Harry Humphrey Moore

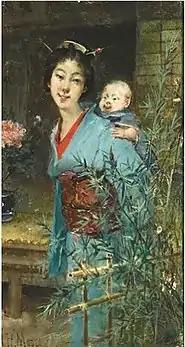
Japanese Mother and Child

In 1872, he married Isabella de Cistué y Nieto, from a prominent military family in Zaragoza, who knew sign-language because she had a childhood friend who was deaf. They went to live in Morocco, where they stayed for almost two years, travelling about painting; often with a military escort. He returned to New York in 1874 and opened a studio; participating in exhibitions at the National Academy of Design and the Pennsylvania Academy of the Fine Arts.